Amursana

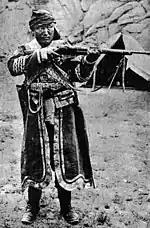
Ja Lama who claimed to be the reincarnation of Amursana

Amursana fled west to Siberia and sought asylum from the Russians at their fortress in Semipalatinsk (modern Semey, Kazakhstan). He was then taken to Tobolsk where he died of smallpox on 21September 1757, aged 35.